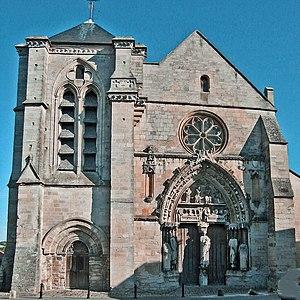
Basilique, façade du 12ème siècle, Longpont-sur-Orge
Longpont-sur-Orge est une commune française située à vingt-cinq kilomètres au sud-ouest de Paris dans le département de l’Essonne en région Île-de-France. Elle est le siège du doyenné de Montlhéry-Longpont.